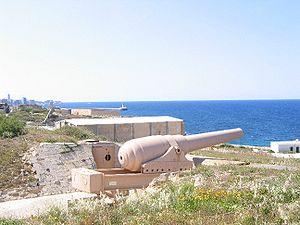
William George Armstrong, industriel britannique du bassin de la Tyne, est le fondateur du trust industriel Armstrong-Whitworth, l’une des plus puissantes compagnies industrielles du XIXᵉ siècle. Il fut anobli « 1ᵉʳ baron Armstrong » par la reine Victoria en 1859 en hommage à son patriotisme au cours de la Guerre de Crimée.
Armstrong Whitworth Co. était une entreprise anglaise d'hydraulique industrielle. Elle se diversifia en investissant au fil des décennies dans les principales spécialités de la construction mécanique et de l'industrie de l'armement. Armstrong Whitworth Co. est aujourd'hui une simple filiale de Rolls Royce plc et de BAE Systems.